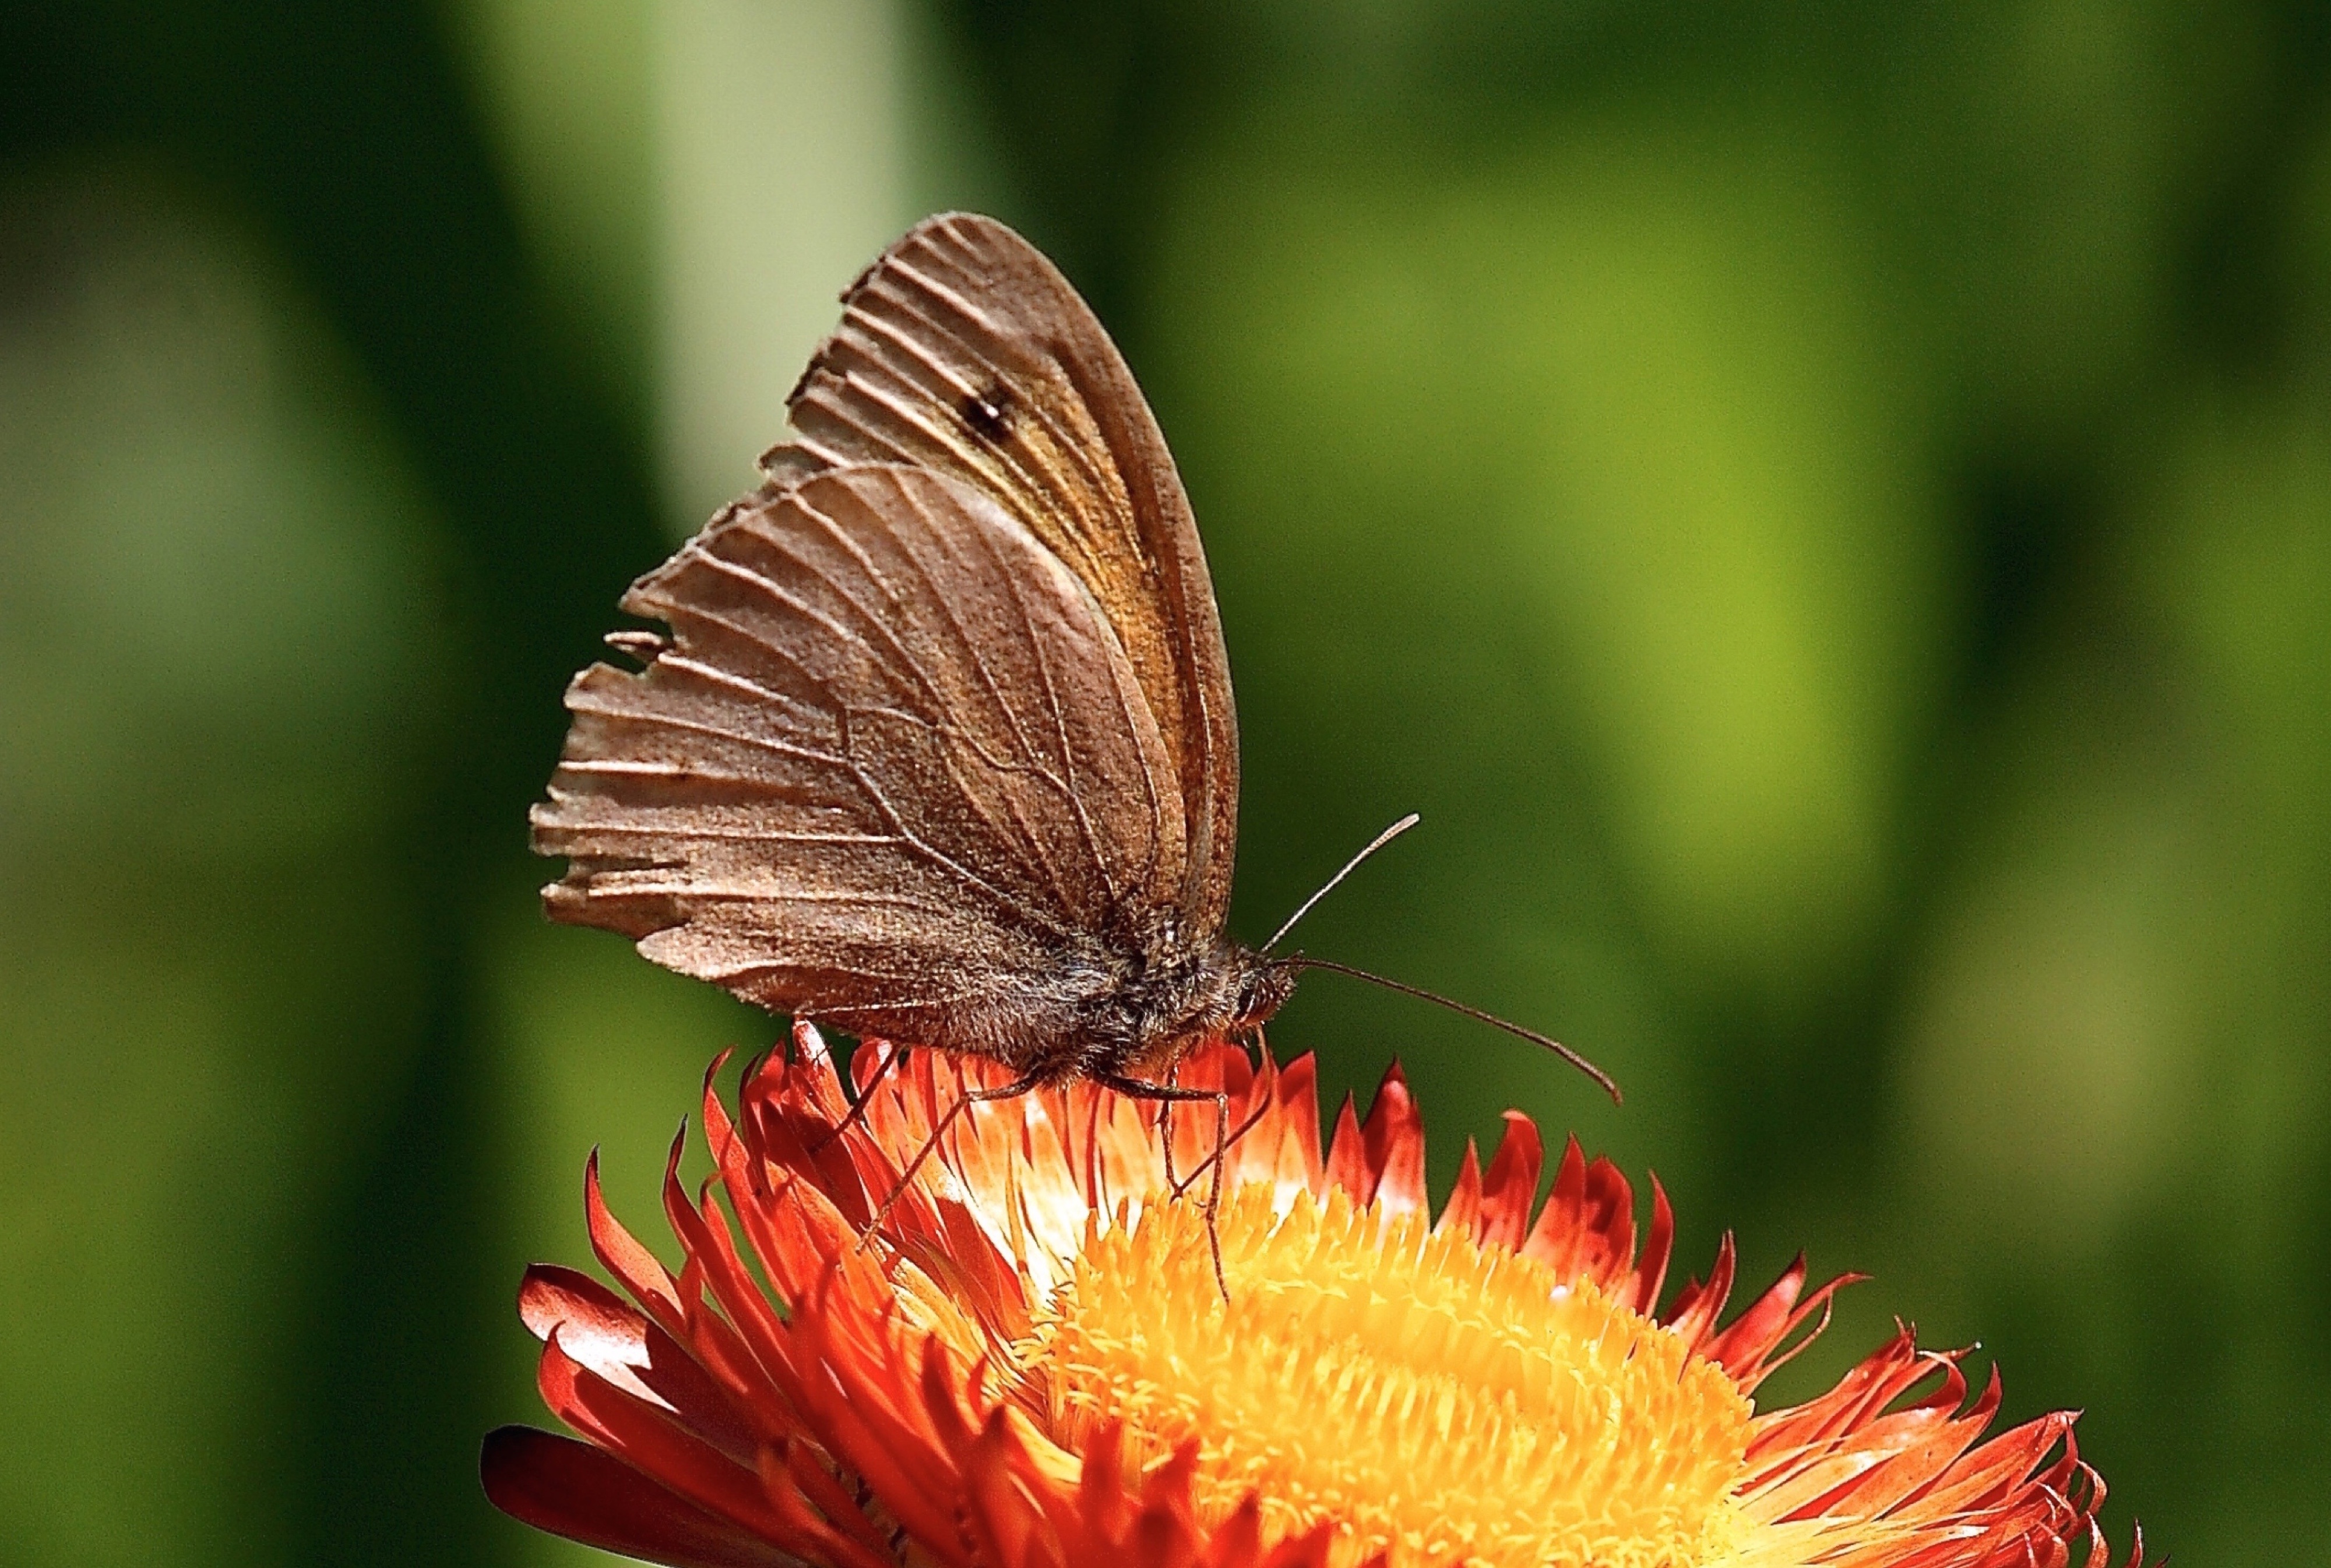
nature, blossom, wing, light, structure, plant, photography, leaf, flower, petal, bloom, summer, dry, orange, green, red, insect, brown, botany, butterfly, colorful, garden, close, flora, fauna, invertebrate, close up, lichtspiel, petals, bright, beautiful, butterflies, nectar, pieridae, macro photography, ornamental plant, arthropod, public record, trockenblume, italicum, helichrysum, pollinator, moths and butterflies, lycaenid, brush footed butterfly, colias